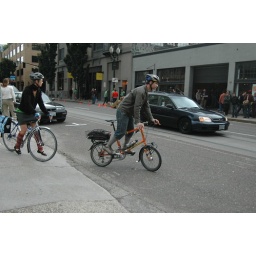
A 20&amp;quot; wheeled road bike in the wild. [Photos by Elly Blue]